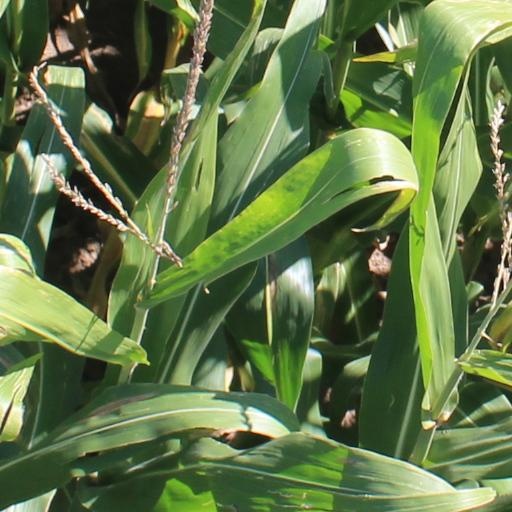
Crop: maize; corn